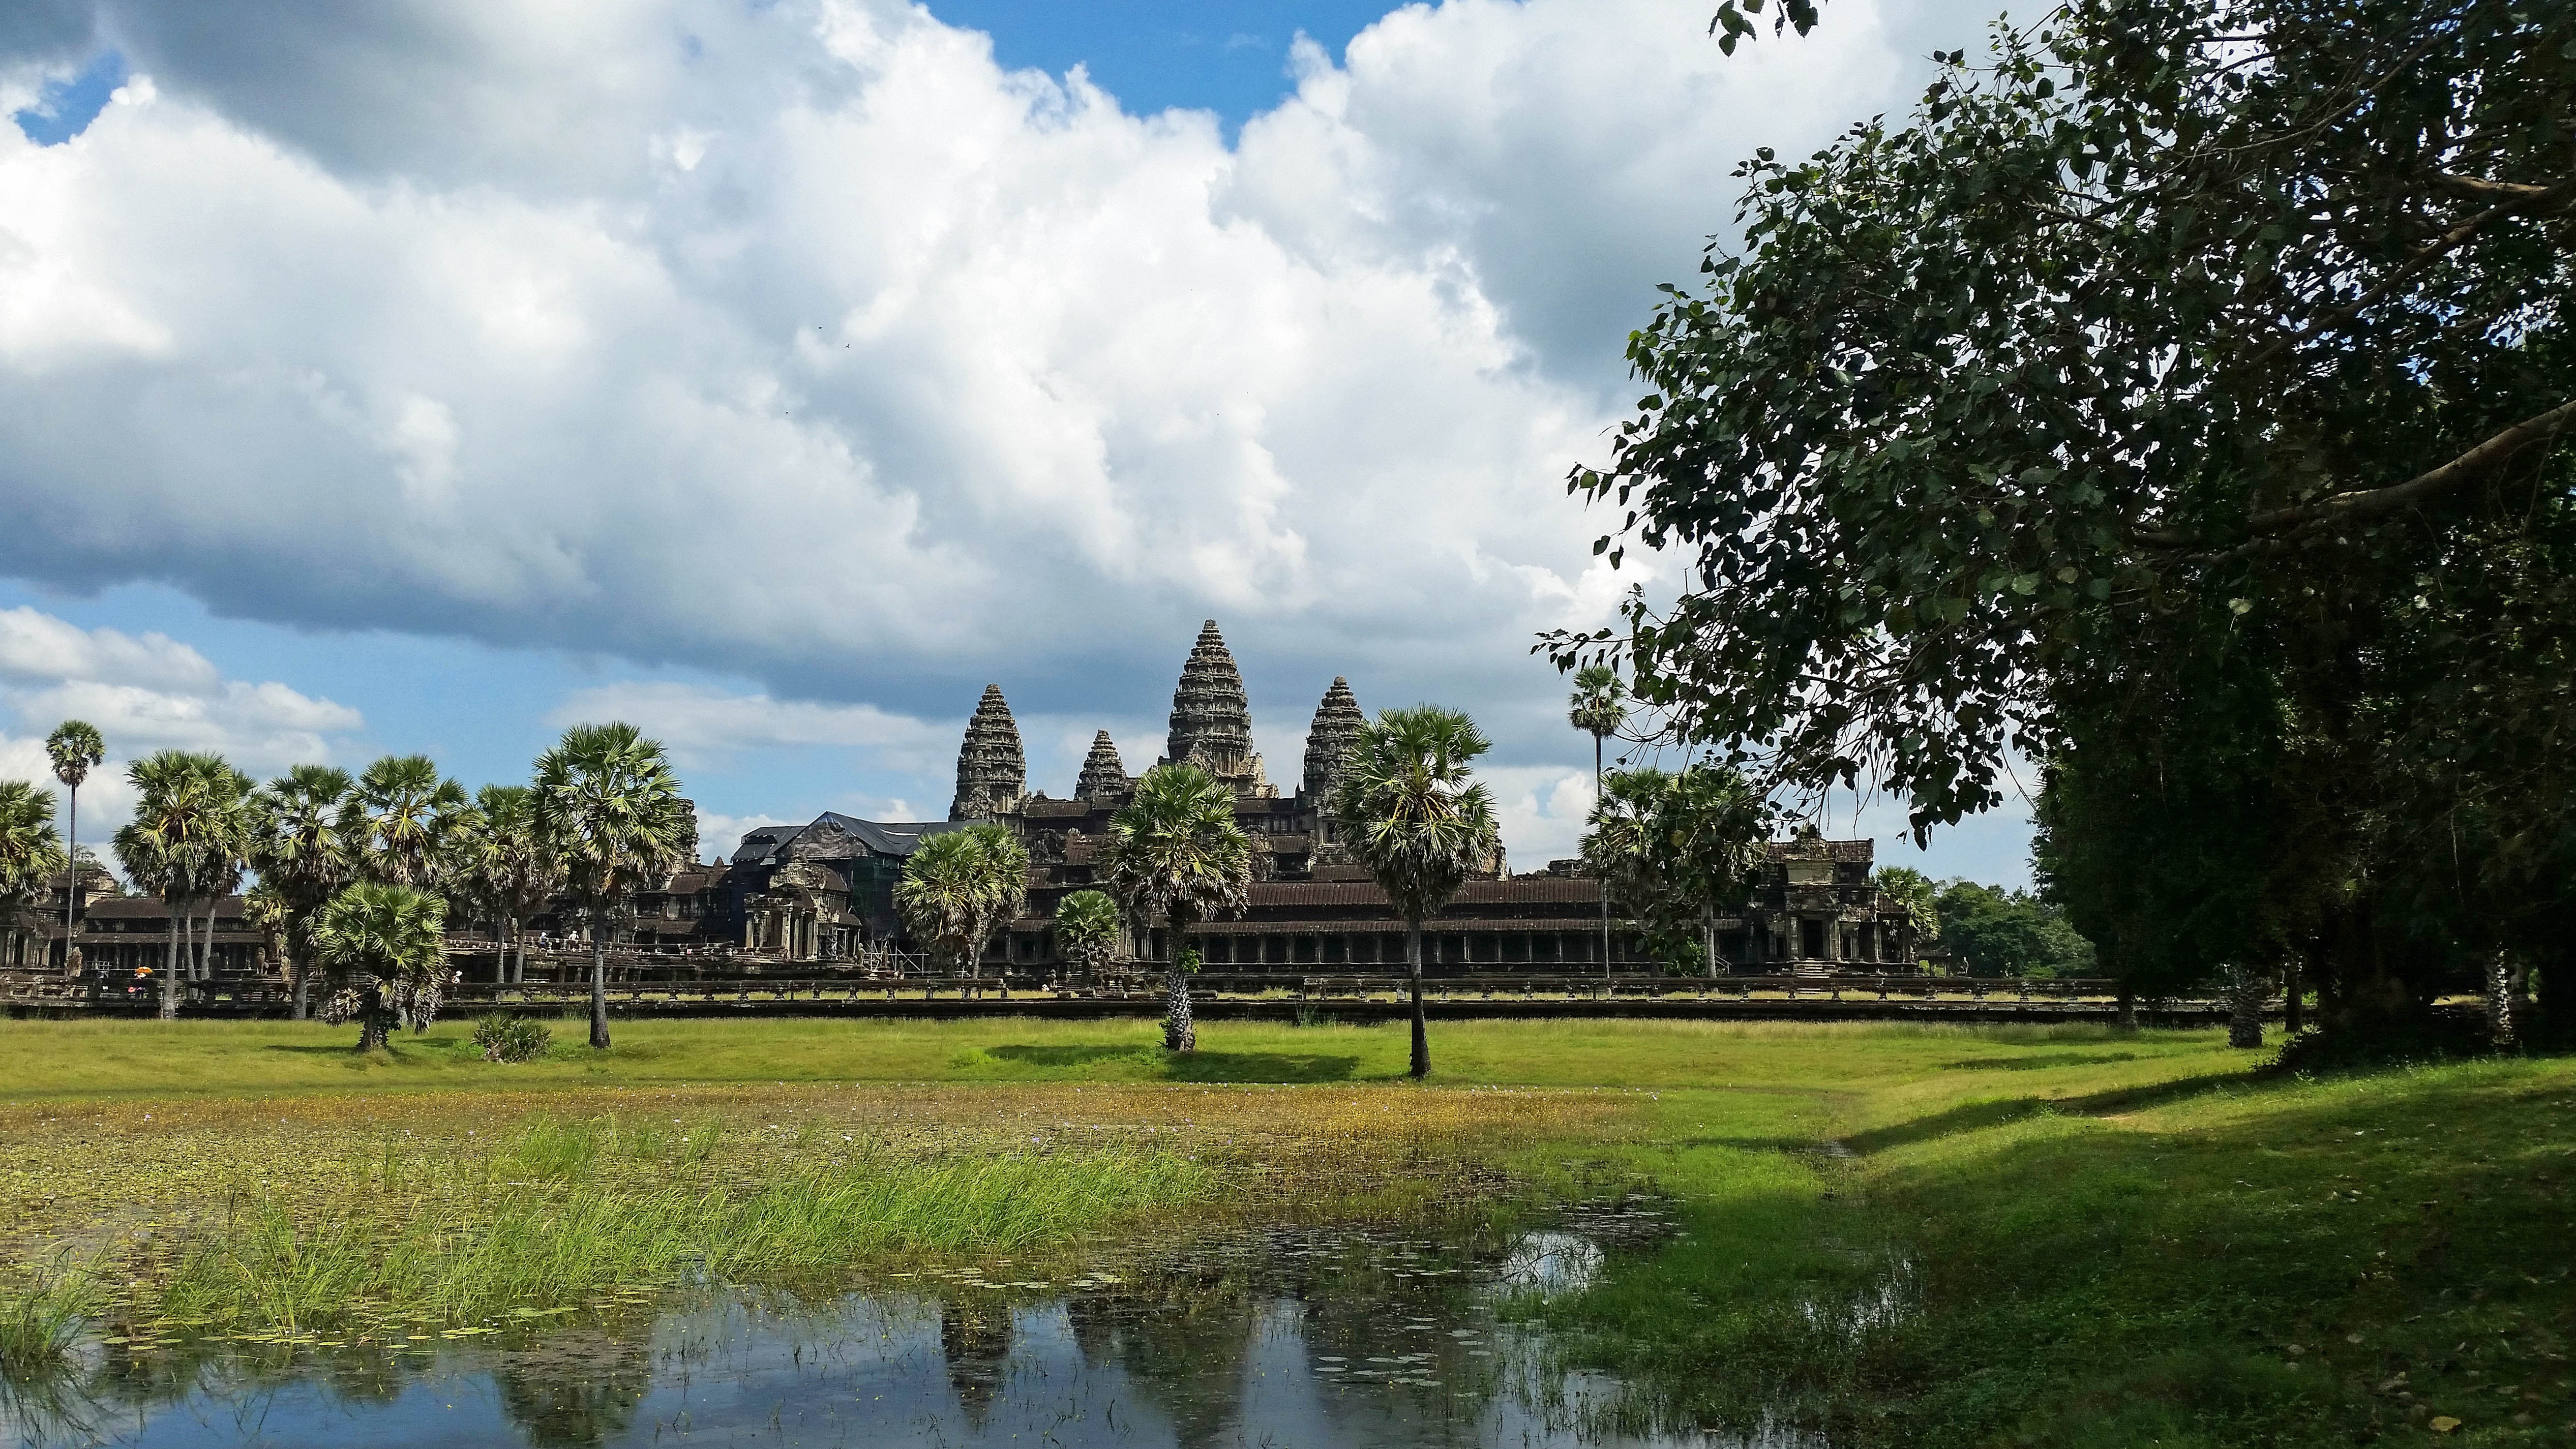
landscape, tree, flower, chateau, park, asia, garden, waterway, temple, cambodia, plantation, history, estate, angkor wat, rural area, temple complex